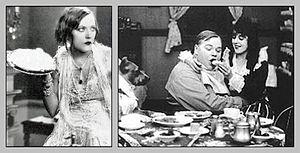
Mabel au fond de l'eau est un court métrage muet américain réalisé par Mack Sennett, sorti en 1913.